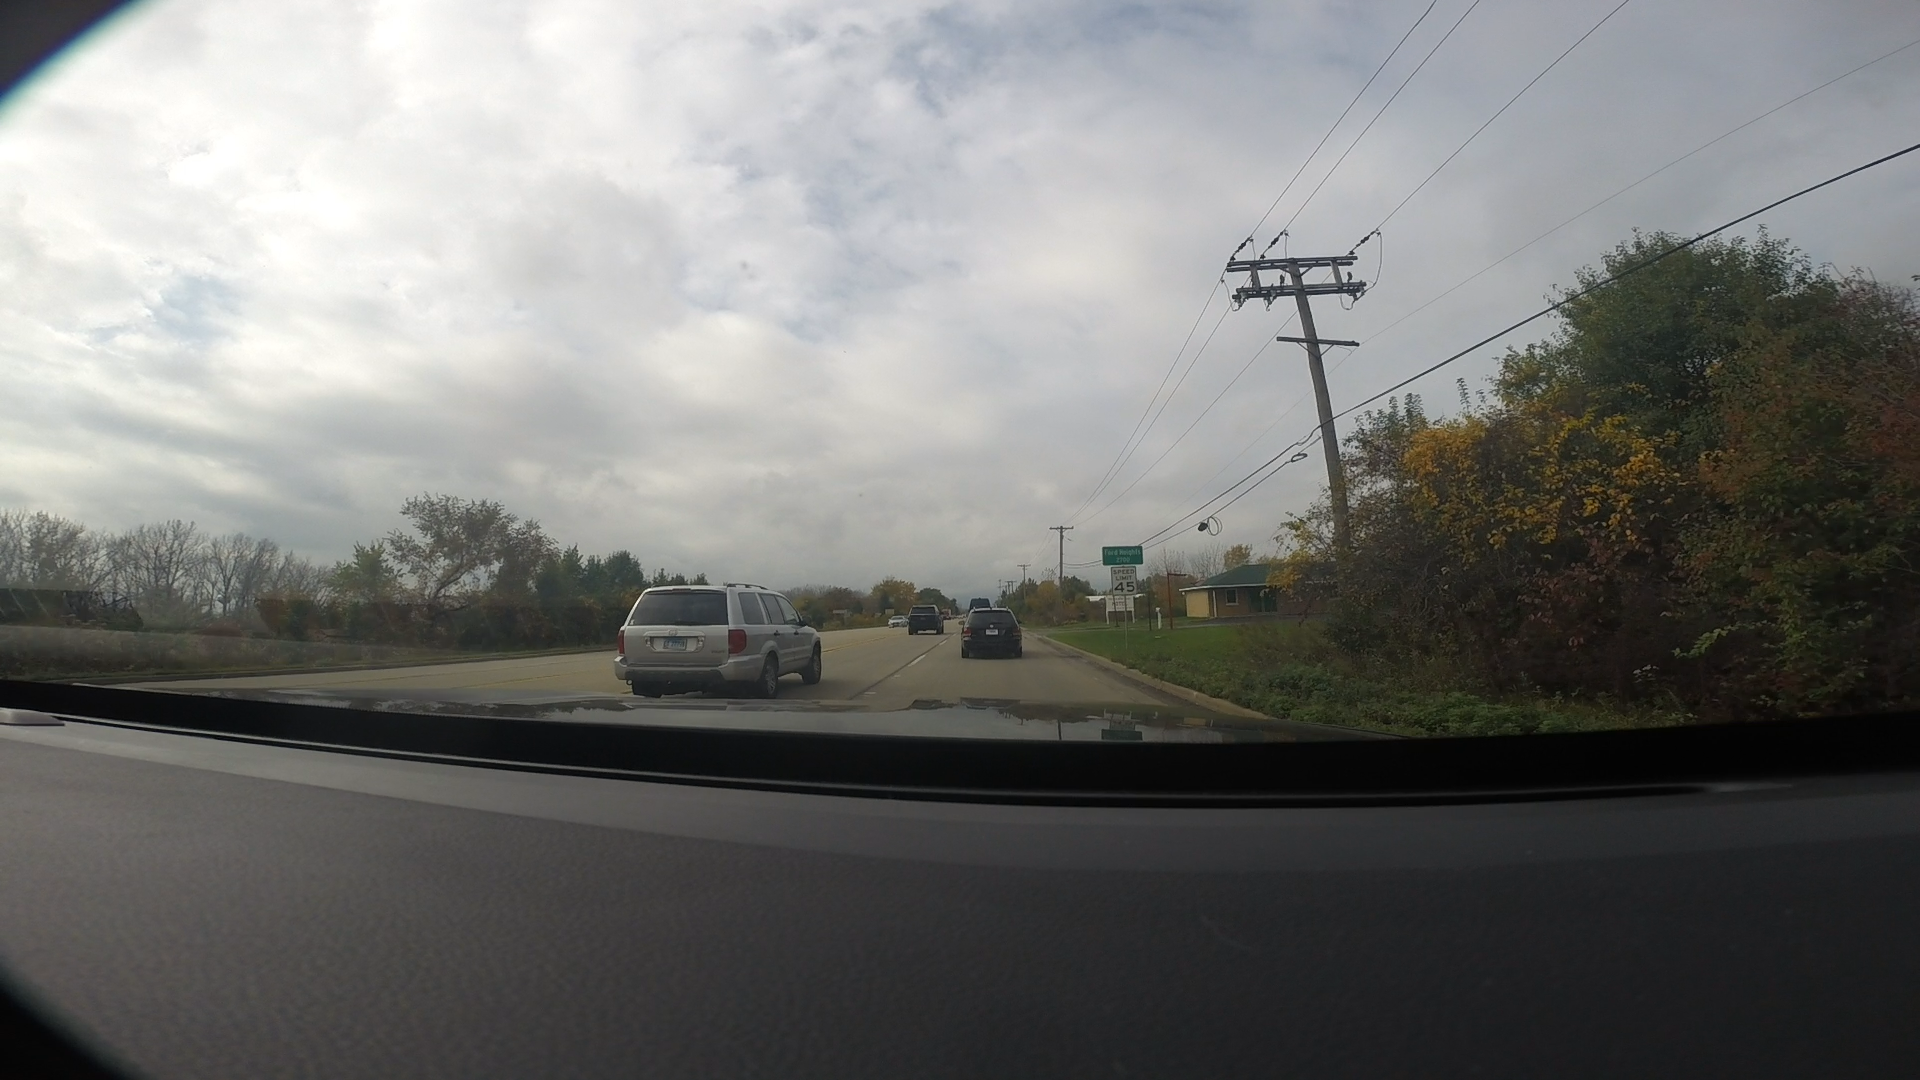
Speed limit sign label: mph45